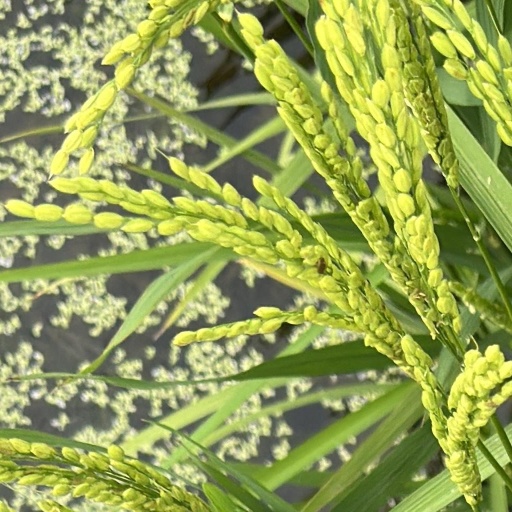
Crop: rice